Knowledge and Human Interests

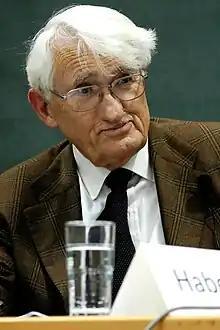
Jürgen Habermas

Habermas discusses the history of positivism, aiming to provide an analysis of "the connections between knowledge and human interests." He relates his ideas to those of the philosopher Karl Marx, explaining that he develops an idea "implicit in Marx's theory of society". He states that psychoanalysis occupies an important place as an example within his framework. He argues that modern philosophical discussion has been focused on the question of deciding how reliable knowledge is possible, the field of epistemology. In his view, rationalism and empiricism were both concerned with "the metaphysical demarcation of the realm of objects and the logical and psychological justification of the validity of a natural science characterized by formalized language and experiment."